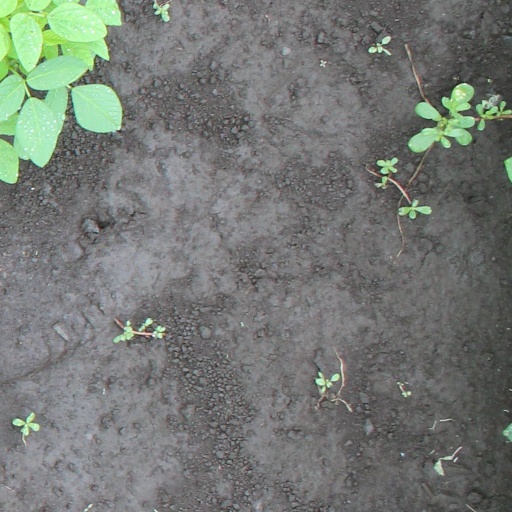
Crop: soybean